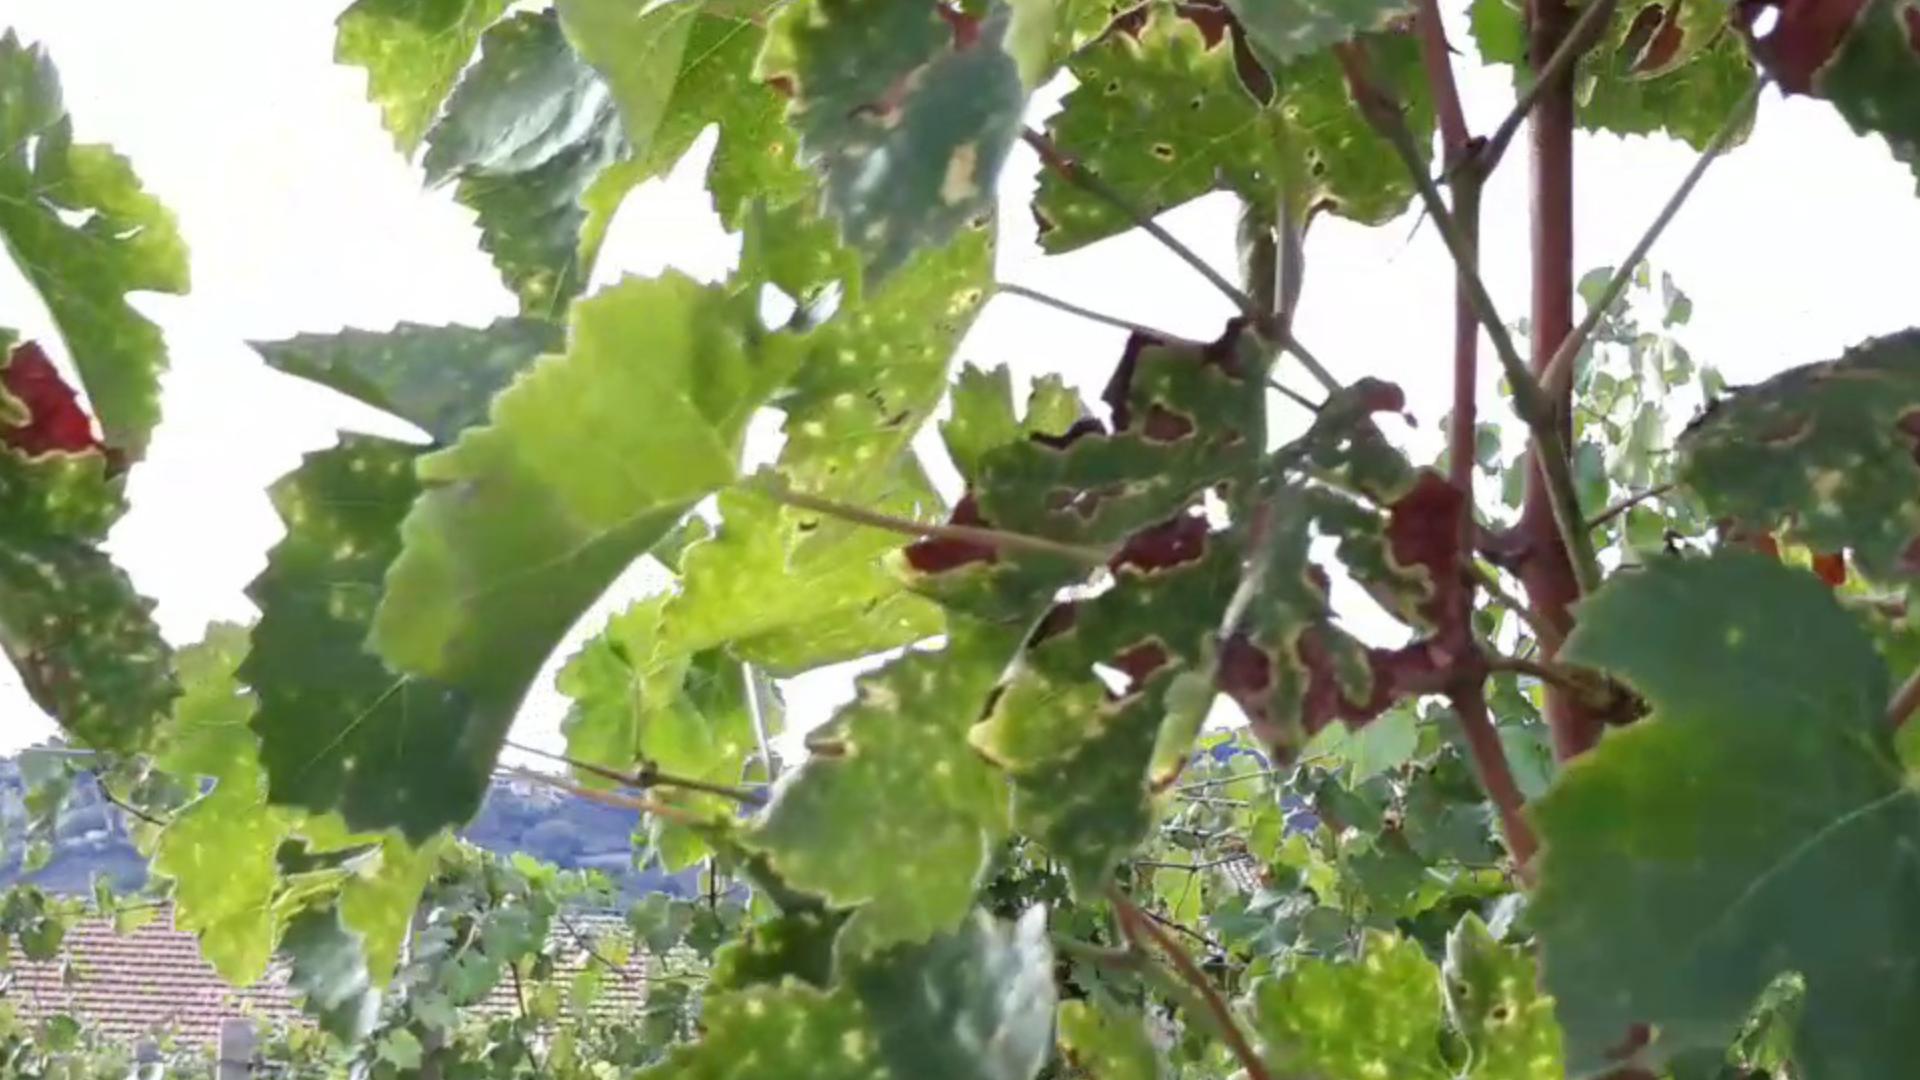
Label: esca